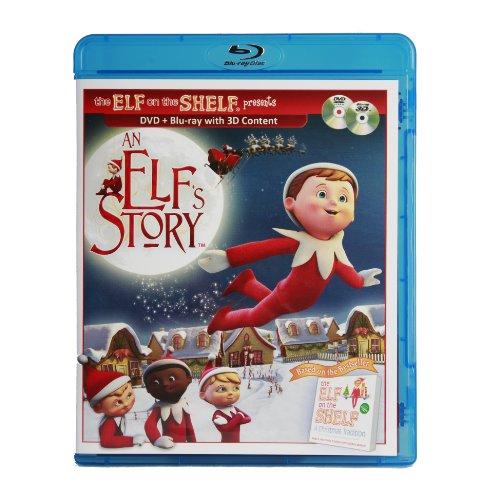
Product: An Elf's Story DVD/Blu-Ray Combo Pack
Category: Movies & TV | Blu-ray | Movies
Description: Based on the bestselling Christmas tradition The Elf on the Shelf.
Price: $14.99
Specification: ProductDimensions:5.5x6.8x0.5inches|ItemWeight:3.2ounces|ShippingWeight:3.2ounces(Viewshippingratesandpolicies)|DomesticShipping:ItemcanbeshippedwithinU.S.|InternationalShipping:ThisitemcanbeshippedtoselectcountriesoutsideoftheU.S.LearnMore|ASIN:B005G3VDIO|Itemmodelnumber:AESDVBR60|Manufacturerrecommendedage:36months-15years